Princess Frederica of Prussia, Duchess of Anhalt-Dessau

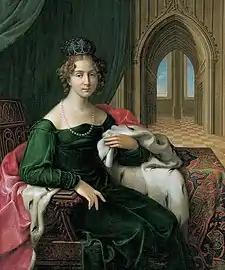
Portrait by Heinrich Olivier

Princess Frederica of Prussia (30 September 1796 – 1 January 1850) was a daughter of Prince Louis Charles of Prussia and Frederica of Mecklenburg-Strelitz. She was a member of the House of Hohenzollern. By her marriage to Leopold IV, Duke of Anhalt-Dessau, she would become Duchess consort of Anhalt-Dessau.